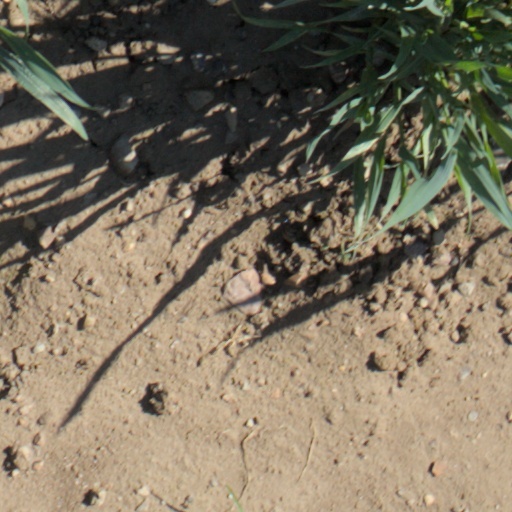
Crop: wheat